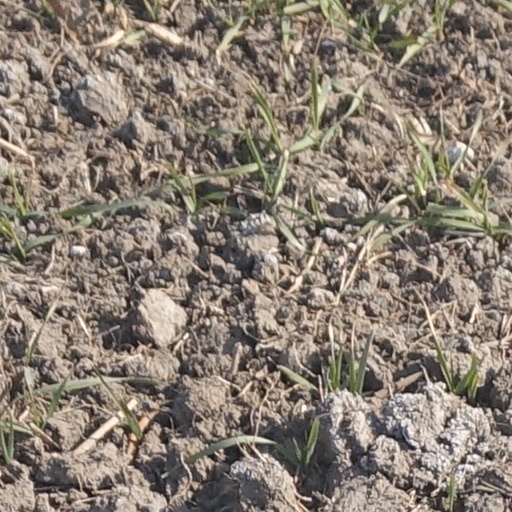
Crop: wheat